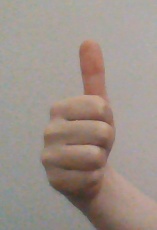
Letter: aleff